It Couldn't Have Happened – But It Did

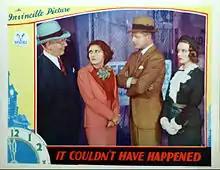
Lobby card

It Couldn't Have Happened – But It Did is a 1936 American romantic crime film directed by Phil Rosen. The film is also known as It Couldn't Have Happened (American review title).